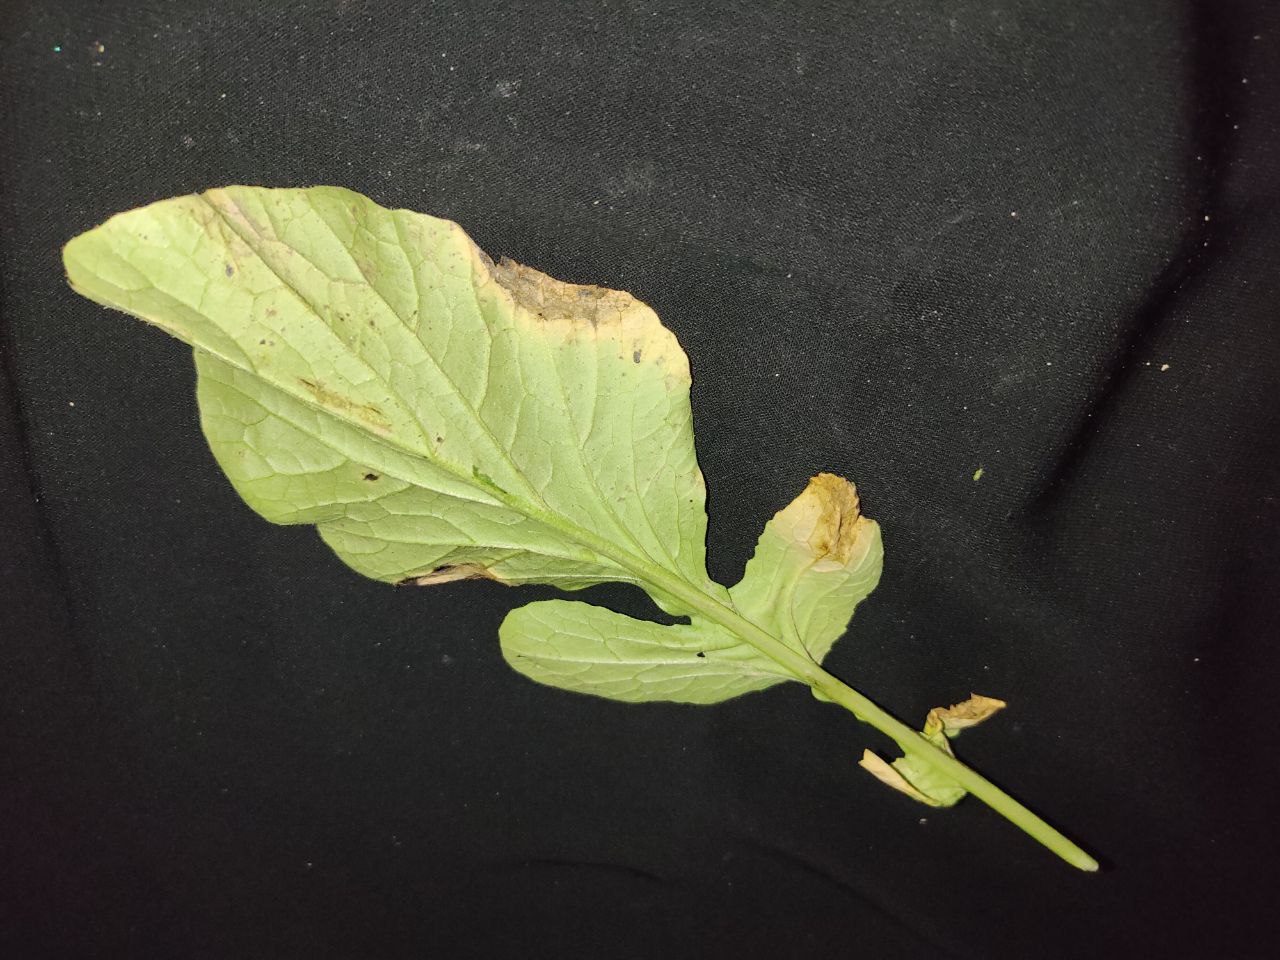
Label: Downey mildew